Mo'Nique

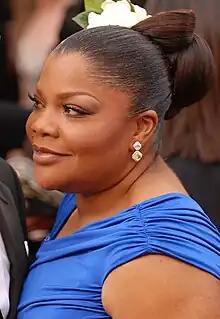
Mo'Nique at the 82nd Academy Awards in 2010

Monique Angela Hicks (née Imes; born December 11, 1967), known mononymously as Mo'Nique, is an American comedian and actress. She debuted as a member of The Queens of Comedy and earned recognition as a stand-up comedian. In 2002, she received a nomination for the Grammy Award for Best Comedy Album. She transitioned to mainstream roles starring in the UPN series "The Parkers" (1999–2004) and the films "Phat Girlz" (2006) and "Welcome Home Roscoe Jenkins" (2008).